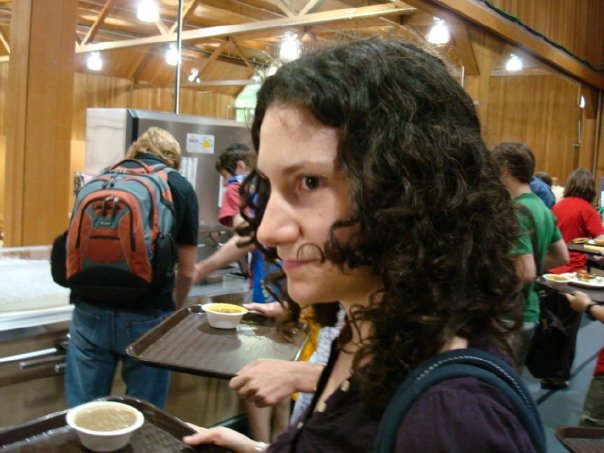
question: 画像中央にうつっている人の髪の毛の色は何ですか？
answer: 黒色

question: 画像中央にうつっている人の持っているトレーの色は何色ですか？
answer: 茶色

question: 画像右側にうつっている緑色のTシャツを着た人が肩にかけているカバンはいくつですか？
answer: 一つ

question: 建物の壁の色は何色ですか？
answer: 茶色

question: 画像中央にうつっている人の髪型はどんな髪型ですか？
answer: 黒髪セミロングのソバージュ

question: 画像中央にうつっているトップスの色は何色ですか？
answer: 紫色

question: 画像左側の金髪に黒髪のトップスを着ている人が履いている服は何ですか？
answer: デニムのズボン

question: 画像左側の金髪に黒髪のトップスを着ている人が背負っているものは何ですか？
answer: リュックサック